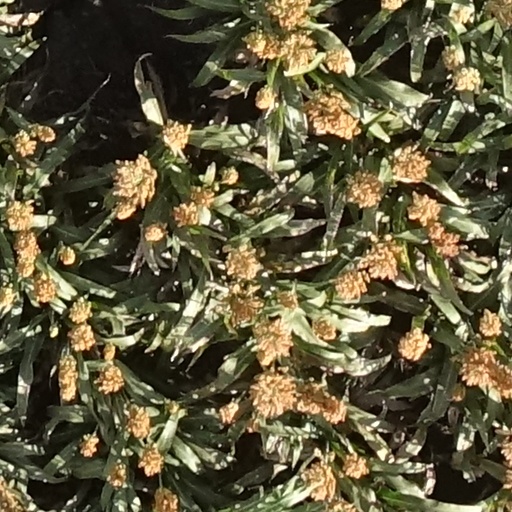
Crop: sorghum